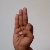
The image shows a hand gesture representing the letter 'F' in Indian Sign Language.